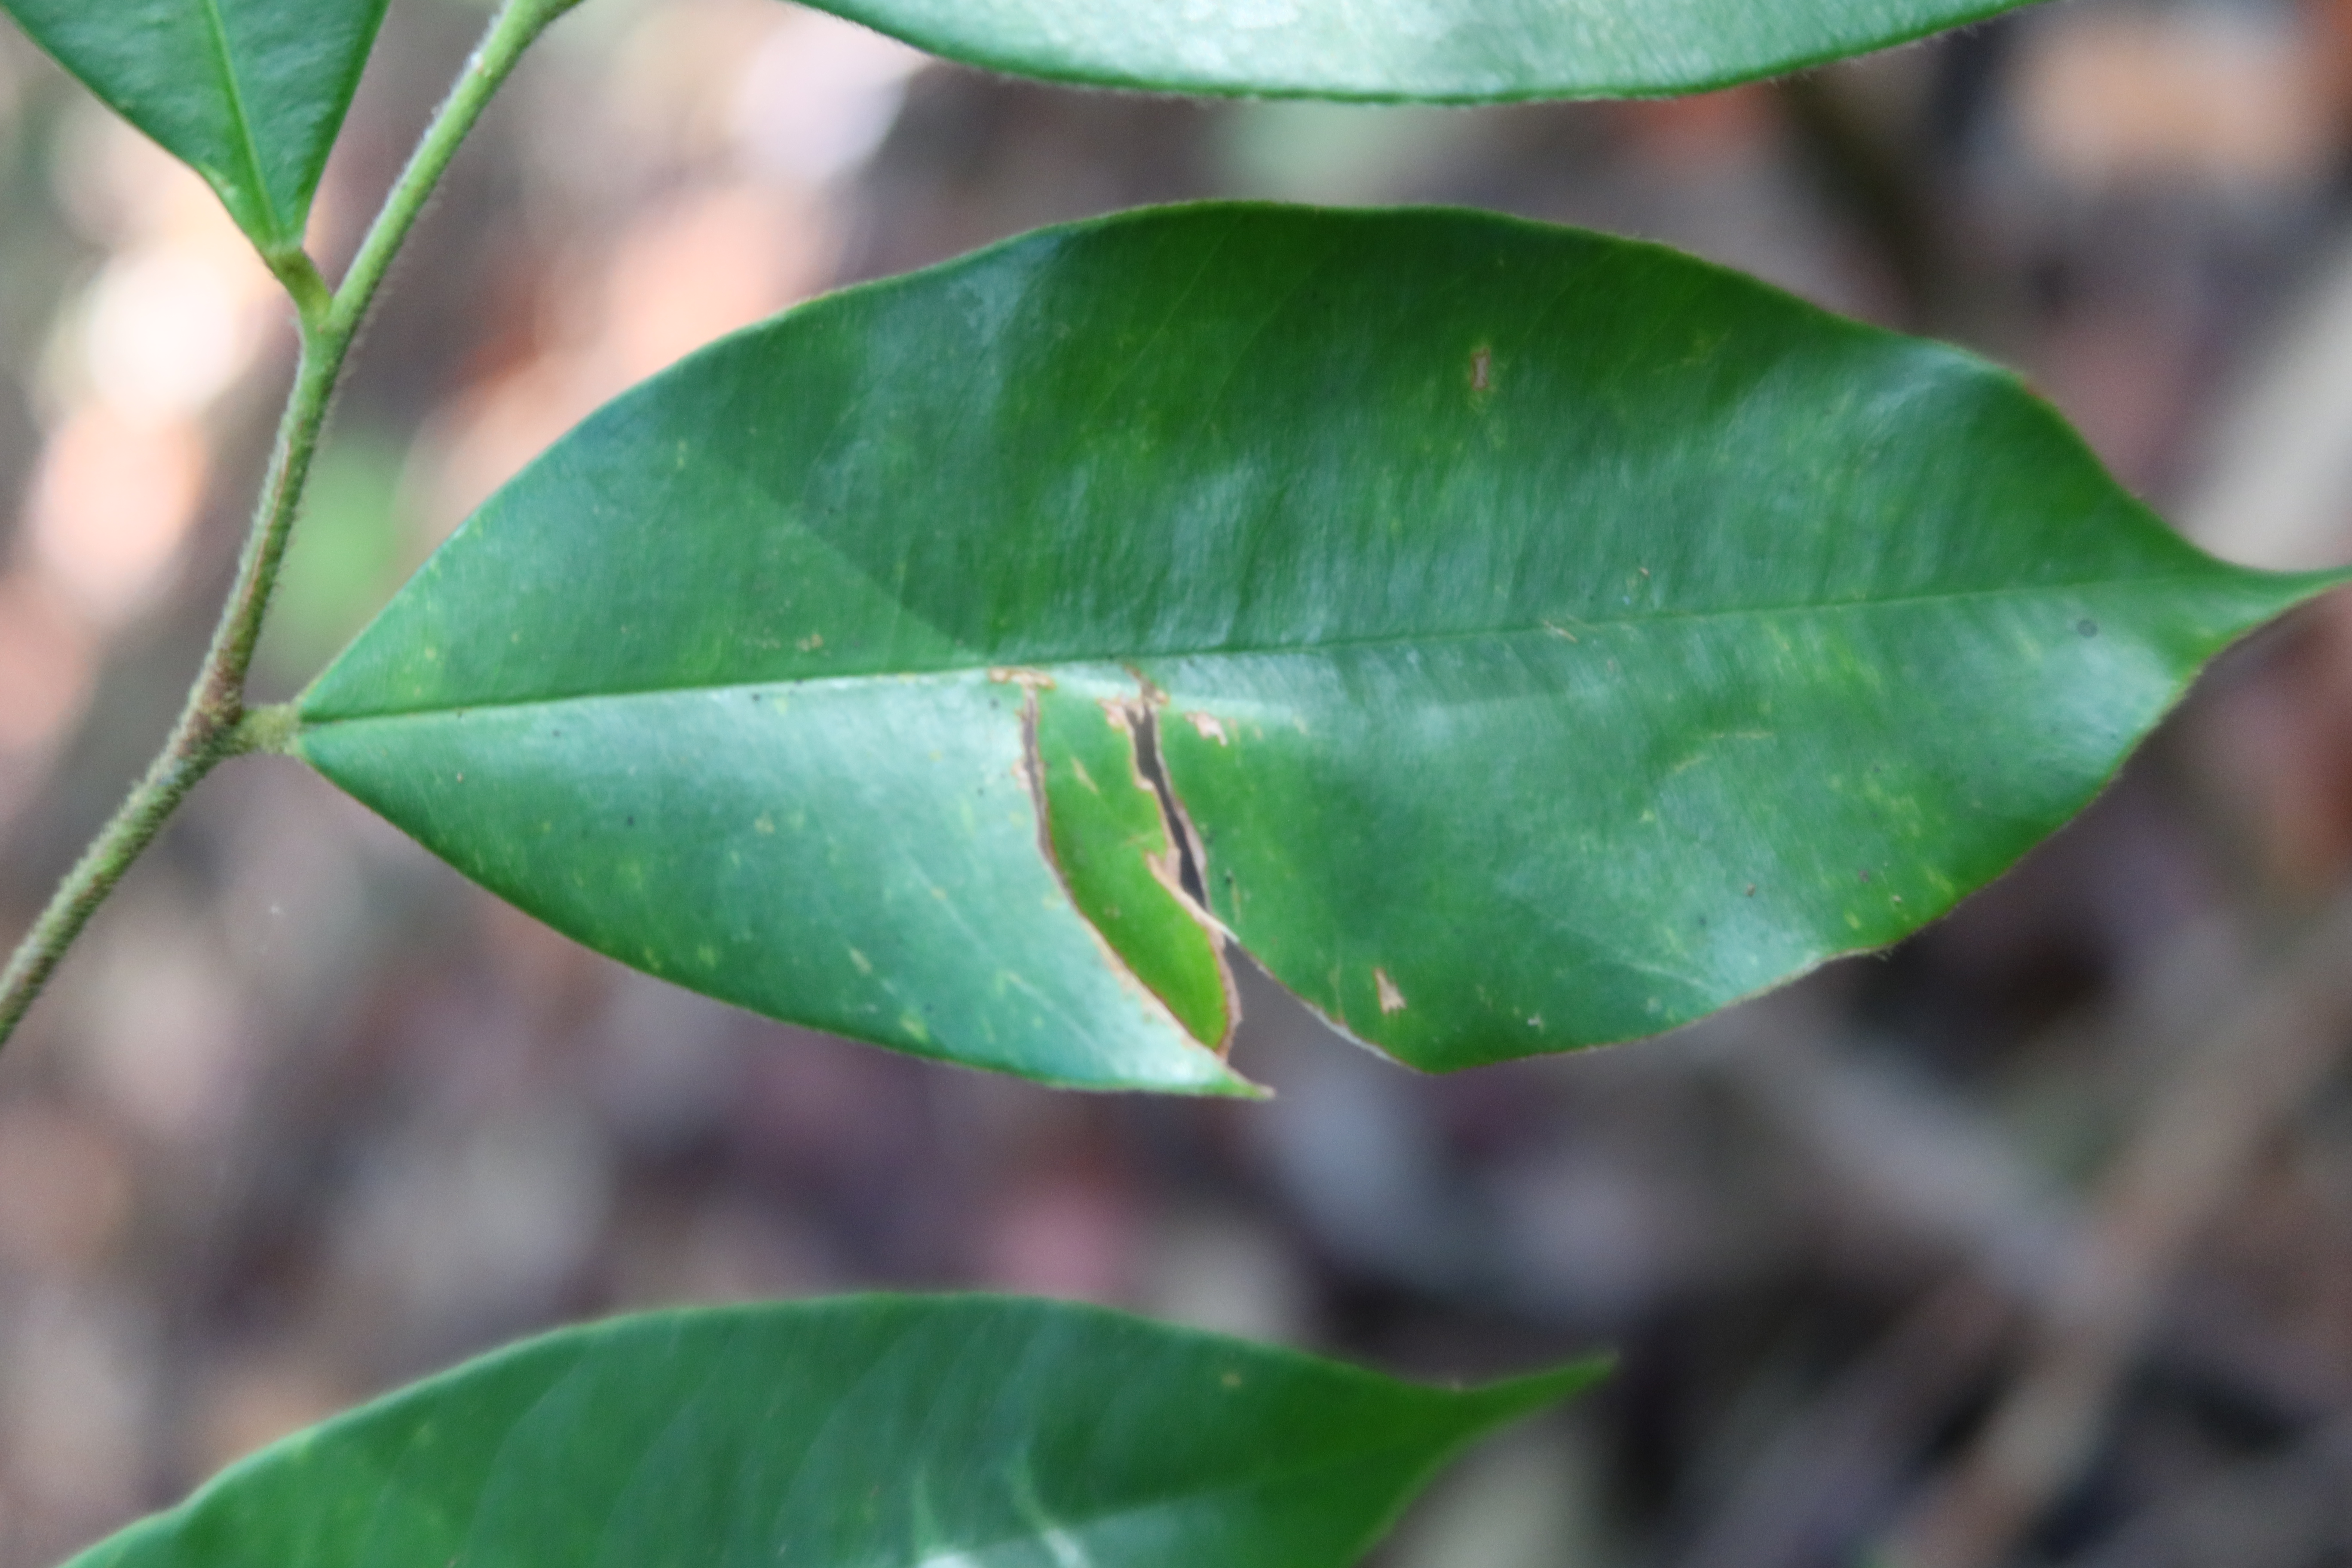
Label: Anthracnose